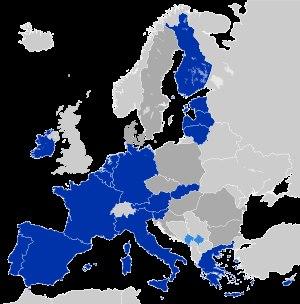
Le centre de l'Europe est le point de la surface terrestre correspondant au centre géographique du continent européen. Suivant les critères retenus, plusieurs endroits répondent à cette définition.